Wai Phyo Aung

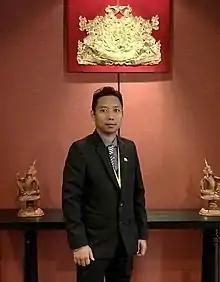
Wai Phyo Aung in 2019

Wai Phyo Aung (born 15 May 1985) is a Burmese politician and medical doctor served as a member of parliament in the House of Representatives for Thaketa Township constituency from 2016 until his removal from office in the 2021 Myanmar coup d'état. He is a member of the National League for Democracy.